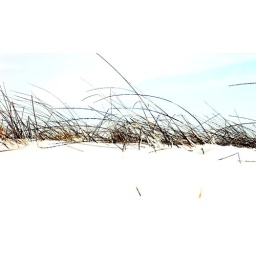
out in the field behind my house on our snow day :)